Waitukubuli Trail

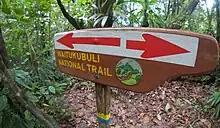
Signpost marking the Waitukubuli National Trail

The trail was partially opened in 2011, and officially opened in 2013. As of July 2013, all visitors and non-residents need a paid trail pass to access the Waitukubuli National Trail.